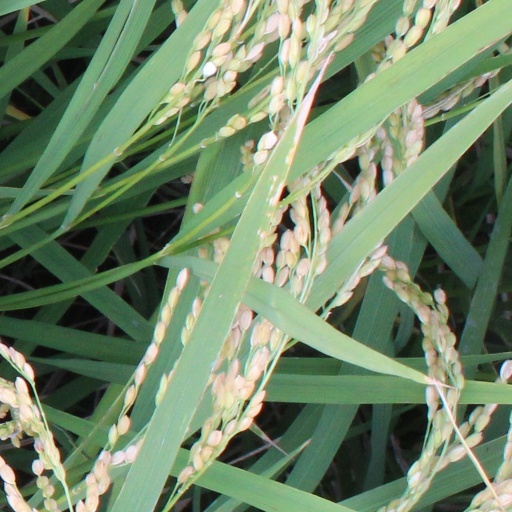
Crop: rice